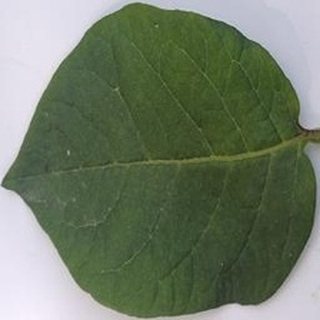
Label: healthy_potato